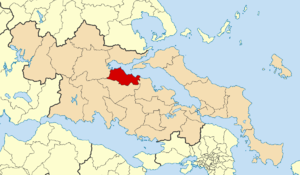
Molos-Agios Konstantinos est un dème situé dans la périphérie de Grèce-Centrale en Grèce. Le dème actuel est issu de la fusion en 2011 entre les dèmes d'Agios Konstantinos, de Kamena Vourla et de Molos.
La Grèce est organisée depuis le 1ᵉʳ janvier 2011 en 13 régions et 325 dèmes.